Black Hoof

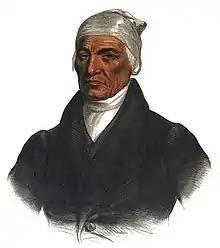
Black Hoof from an posthumous 1836 lithograph published in "History of the Indian Tribes of North America"

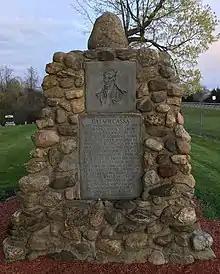
Black Hoof's headstone in Saint Johns, Ohio

Catecahassa or Black Hoof (c. 1740 – 1831) was the head civil chief of the Shawnee Indians in the Ohio Country of what became the United States. A member of the Mekoche division of the Shawnees, Black Hoof became known as a fierce warrior during the early wars between the Shawnee and encroaching American settlers. Black Hoof claimed to have been present at the Battle of the Monongahela in 1755 when General Edward Braddock was defeated during the French and Indian War, although there is no contemporary evidence that Shawnees took part in that battle.